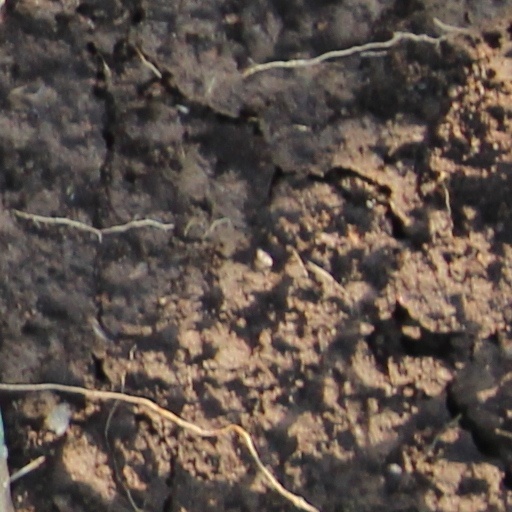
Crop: wheat